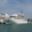
Label: ship